Portuguese sweet bread
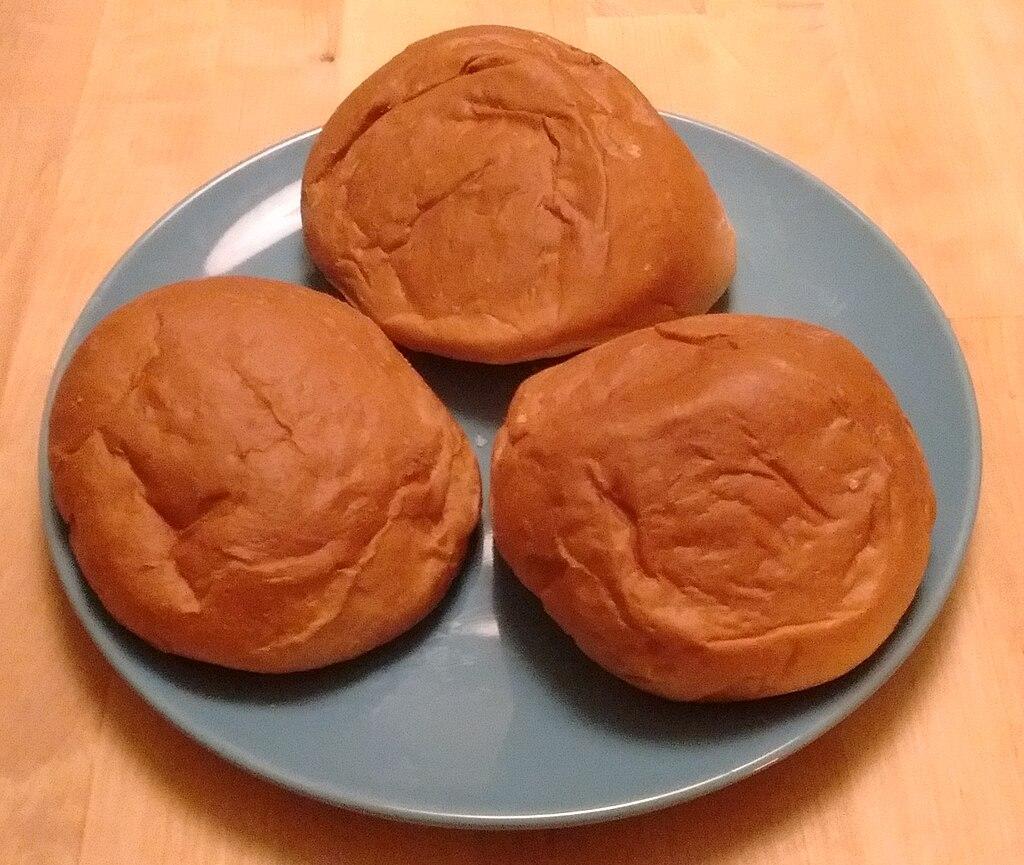
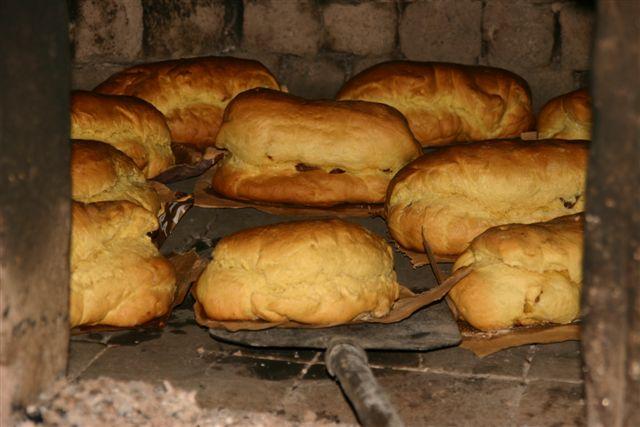
Also known as:
es - Spanish: Pan dulce portugués
ms - Malay: Roti manis Portugis
pt - Portuguese: Pão doce
Category: bread (sweet bread)
Cuisine: Portuguese
Associated cuisines: Portuguese
Area: Portugal
Countries: Portugal
Region: Southern Europe, , , ,
The dish is a bread made by flour, milk, sugar, eggs, yeast, sea salt, butter or olive oil.